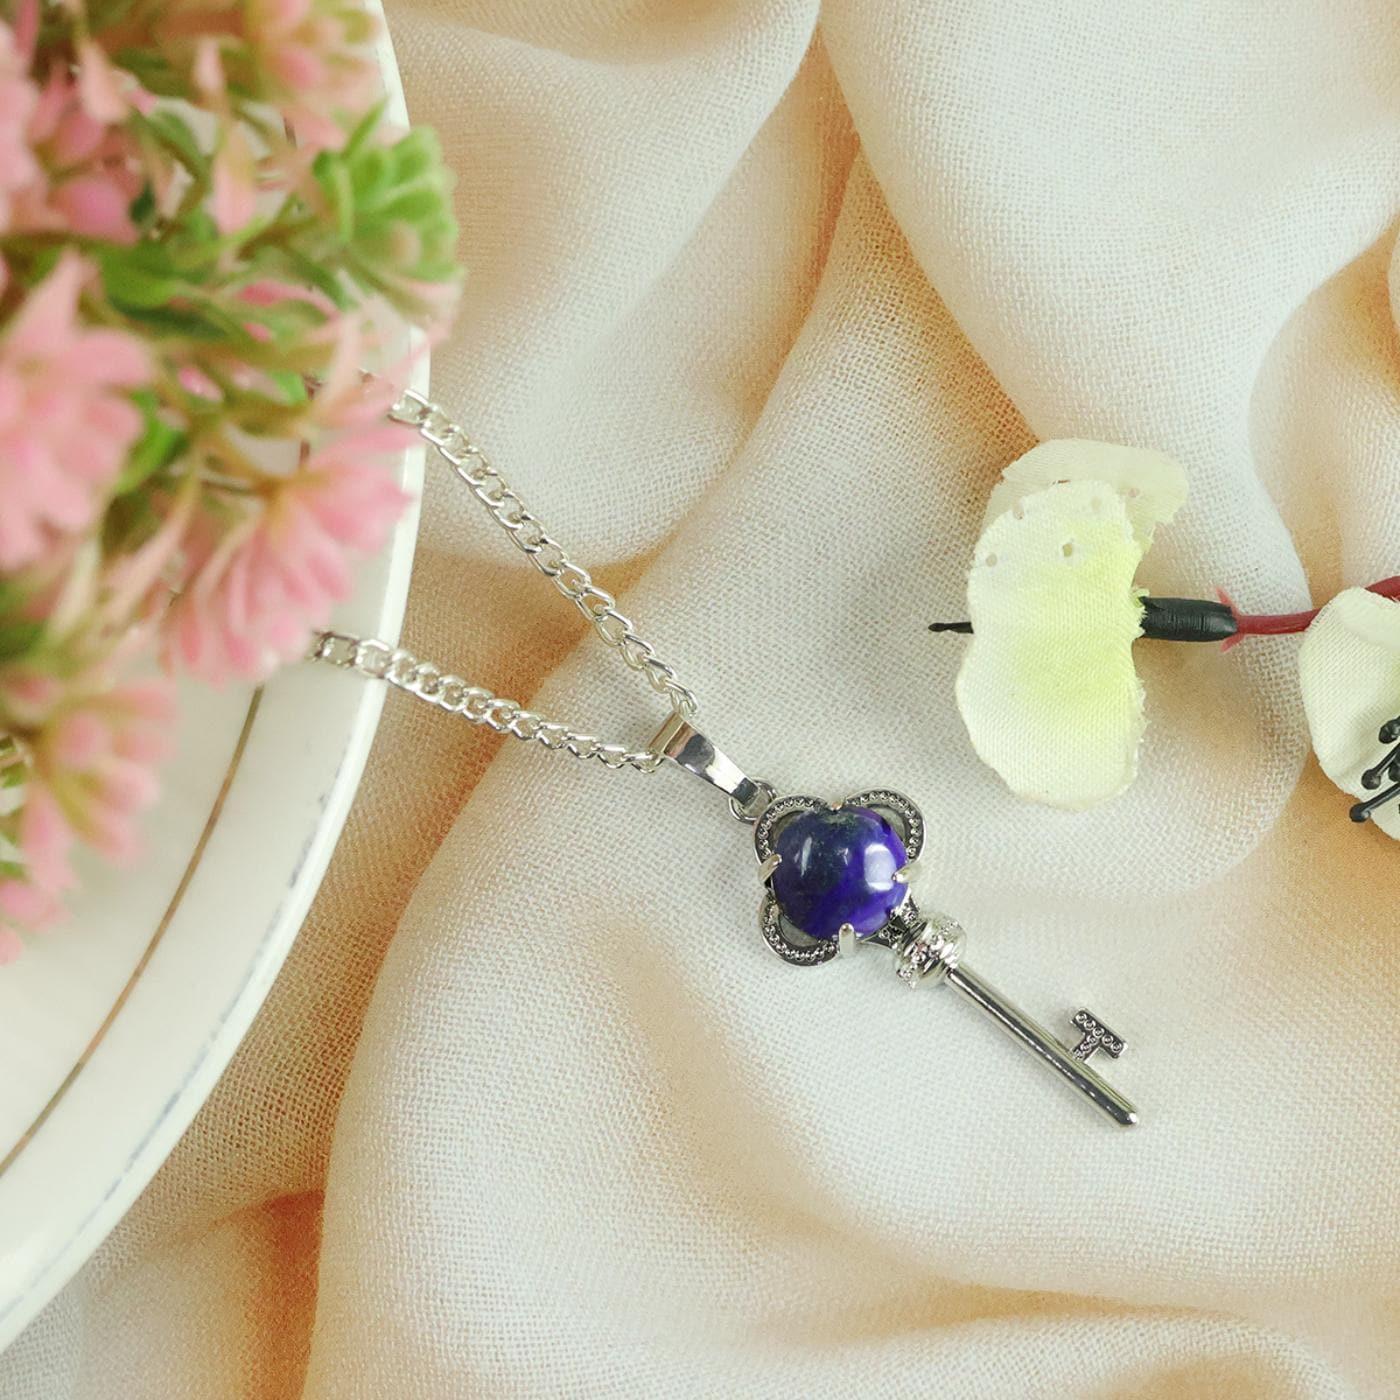
Reiki Crystal Products Lapis Lazuli Key Pendant With Chain For Reiki Healing And Crystal Healing
Type: Necklaces & Pendants
Brand: Reiki Crystal Products
Price: Rs. 349
Natural Crystal Stone Pendant | Height : 40 mm | Length - 15 mm Approx. Pendant Charged By Reiki Grand Master & Vastu Expert
Features: Natural Crystal Stone Pendant | Height : 40 mm | Length - 15 mm Approx. Pendant Charged By Reiki Grand Master & Vastu Expert,Natural Healing Stone Pendant for Reiki Healing, Crystal Healing, Numerology, Tarot, Astrology & Feng Shui,100% Authentic, Original and Natural Healing Crystal / Stone - small holes, crack marks on the surface or inside the stones are often visible,Material : Natural Healing Stones See Images & Product Description For Healing Properties /Advantages,Stylish Party-Daily-Office-Casual Wear Reiki Healing Stone Pendant / Locket for Men, Women, Boys, Girls. Best for Gifting & Personal Use.
Included: Pack Of 1 X Lapis Lazuli Key Pendant